Battle of Tulkarm

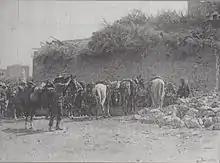
Chasseurs d'Afrique and 5th Light Horse Brigade at Anebta

As the 181st Brigade approached Tulkarm from the south-west, a number of aircraft bombed the town. The combined effects of the aerial attack and the approaching infantry resulted in many occupants leaving Tulkarm, and traveling along the road to Nablus. At 17:00 the 181st Brigade's 2/22nd Battalion, London Regiment with the 2/152nd Infantry on the right captured Tulkarm railway station and the town, while the 2/127th Baluch Light Infantry were held up at Qulunsawe. At Tulkarm 800 prisoners and 12 field guns were captured.